Dmowski's Line

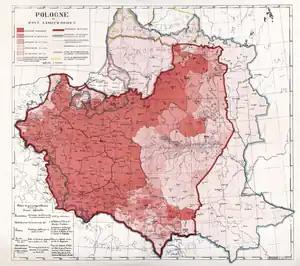
Polish territorial demands at the Paris Peace Conference 1919 (Dmowski's Line) on ethnographical background and borders of Polish–Lithuanian Commonwealth 1772

Dmowski's Line was a proposed border of Poland after World War I. It was proposed by the Polish delegation at the Paris Peace Conference of 1919 and it was named after Roman Dmowski, Polish foreign minister. Poland wanted Upper Silesia, Pomerelia including Danzig, Warmia and Masuria, and western parts of Belarus, Polesia, Volhynia and Podolia.